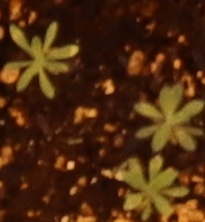
Label: Kochia